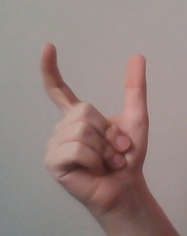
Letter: nun